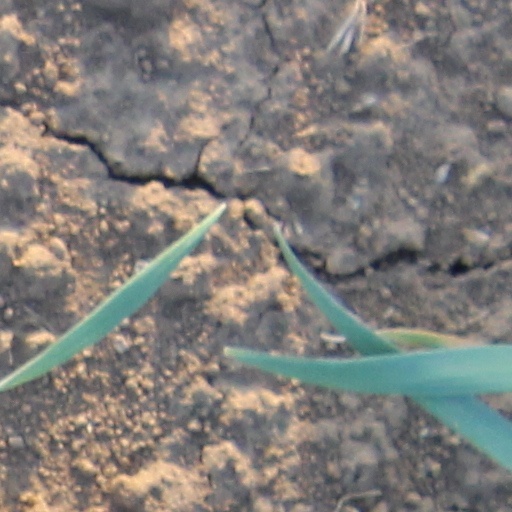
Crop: wheat